Allie Reynolds

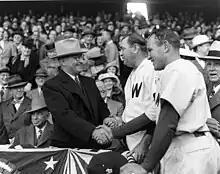
Reynolds (right) with the New York Yankees shaking hands with Harry S. Truman before Opening Day at Griffith Stadium in 1947

On October 11, 1946, the Indians traded Reynolds to the New York Yankees for second baseman Joe Gordon. A possible trade was speculated throughout the 1946 season. The Yankees had a wealth of infield talent, but needed pitching help. The Indians were managed by player-manager Lou Boudreau, who played shortstop, but they needed help at second base. Cleveland wanted Gordon and offered the Yankees any pitcher on their staff, with the exception of Bob Feller. Yankee executive Larry MacPhail discussed the potential trade with Yankees star Joe DiMaggio. Though MacPhail initially wanted Red Embree, DiMaggio replied: "Take Reynolds. I'm a fastball hitter, but he can buzz his hard one by me any time he has a mind to."